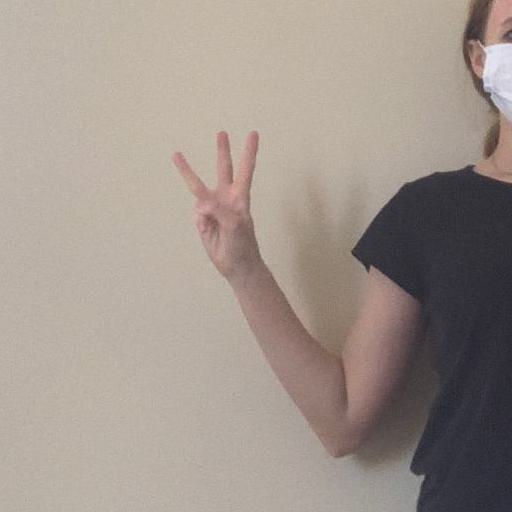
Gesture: three